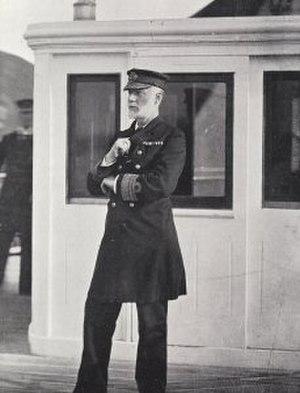
Le First Sea Lord ou « 1SL » est le titre du commandant général de la Royal Navy et de tous les services de la marine britannique. Il détient aussi le titre de chef d'état-major de la Marine. Il est membre du Comité des chefs d'état-major et de l'Admiralty Board. Il était auparavant nommé First Naval Lord.